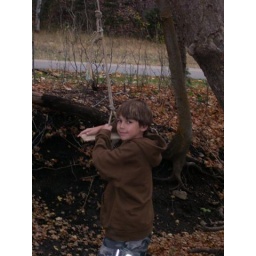
This was up the street form our house in the canyons